Minna Herzlieb

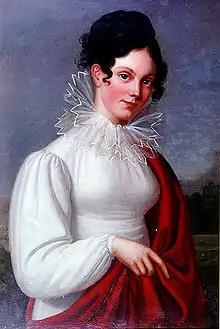
Portrait of Herzlieb by Louise Seidler

Christiane Friederike Wilhelmine Herzlieb, known as Minna (22 May 1789 – 10 July 1865) was the foster-daughter of the German publisher Carl Friedrich Ernst Frommann.